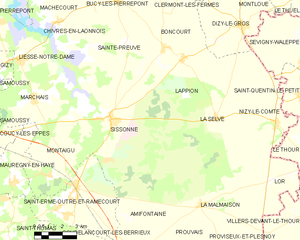
Carte des communes françaises: Sissonne